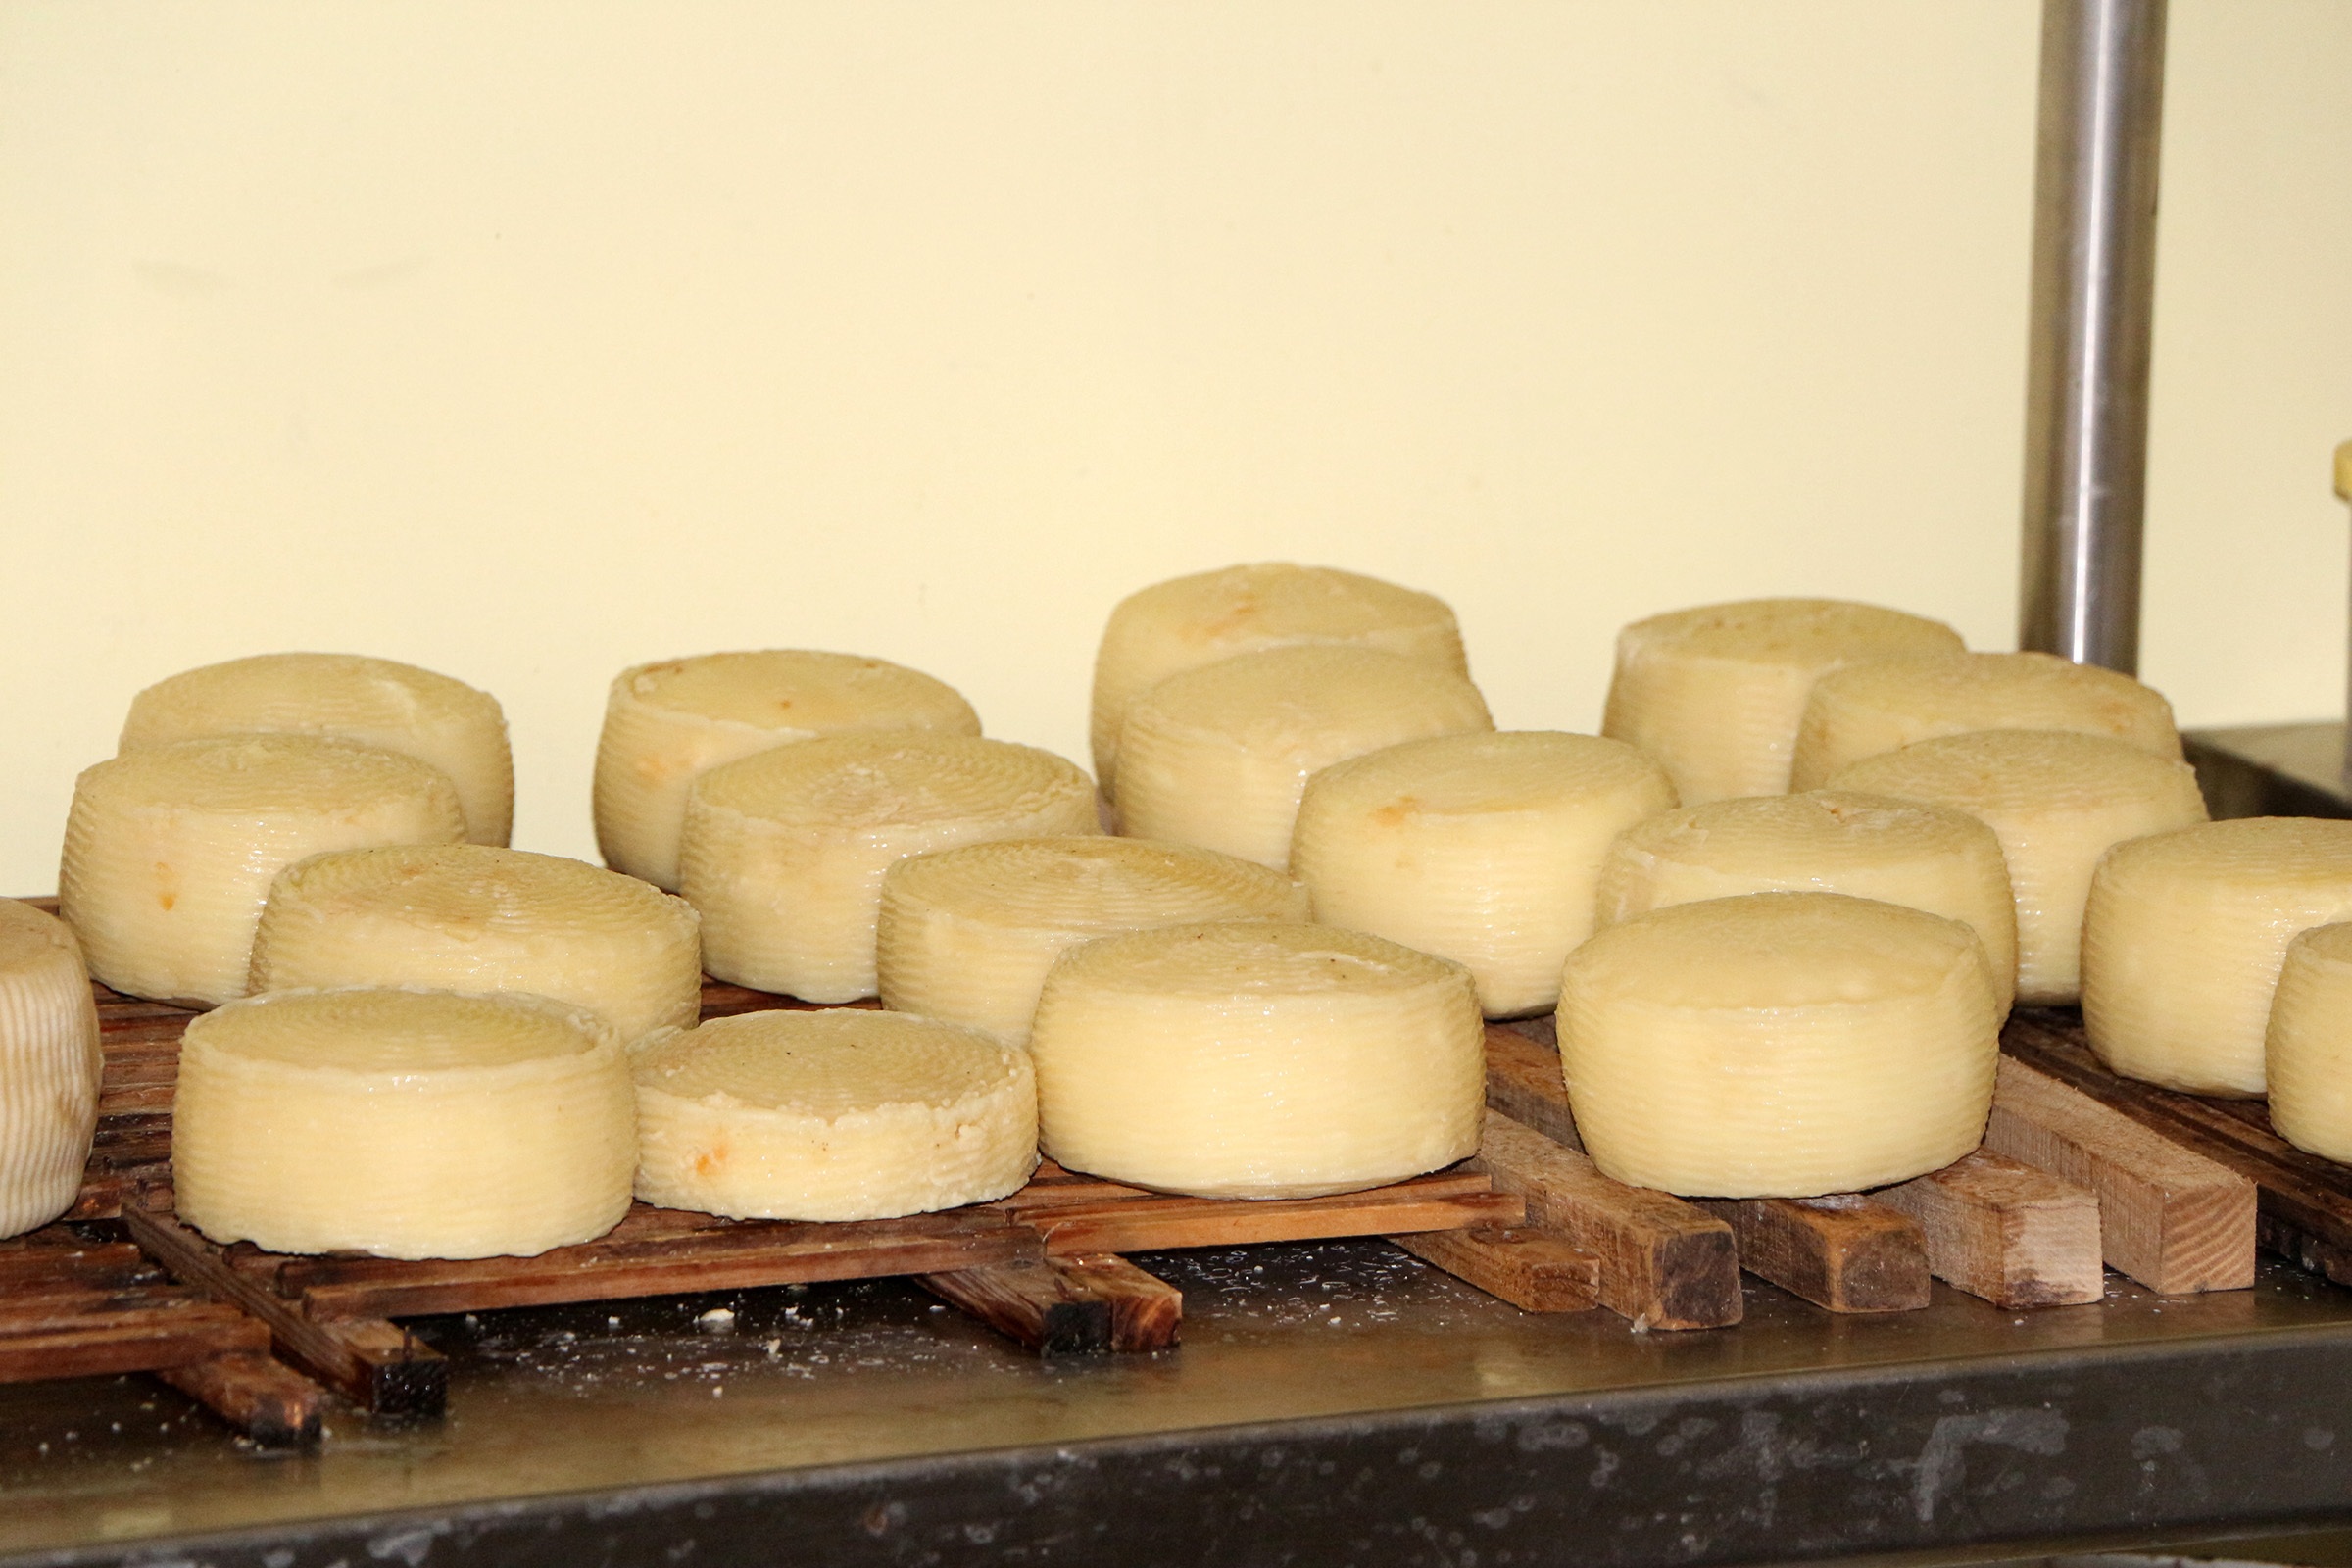
food, produce, baking, healthy, dessert, lighting, dairy product, cheese, block, tasty, aging, dairy, organic, aged, nobody, flavor, cheez